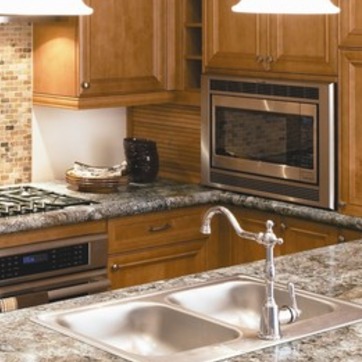
Material: other